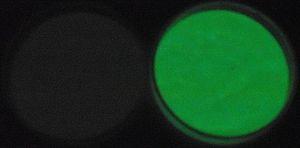
La phosphorescence est le phénomène observé lorsqu'une matière continue à émettre de la lumière après avoir été éclairée. Le terme signifie approximativement illuminer comme le phosphore. Le phosphore blanc donne en effet de la lumière dans le noir, mais dans cette matière ce sont des réactions d'oxydation qui en sont la cause. Phosphorescence et fluorescence sont deux formes différentes de luminescence.
Les aluminates de strontium sont des composés inorganiques faisant référence à différents systèmes SrO•Al₂O₃. Il s'agit essentiellement de SrAl₂O₄, l'aluminate de strontium stricto sensu, de Sr₄Al₂O₇, SrAl₄O₇, Sr₃Al₂O₆, SrAl₁₂O₁₉, Sr₄Al₁₄O₂₅. Ils peuvent être produits par chauffage à environ 700 à 900 °C d'un mélange d'oxyde de strontium et d'alumine. Les aluminates de strontium sont notamment utilisés dans des ciments hydraulique, des pigments photoluminescents ou thermoluminescents et dans des matrices pour lasers.